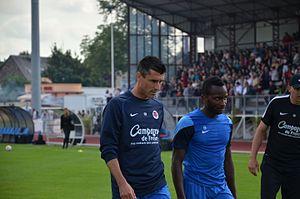
Photographie prise à l'occasion de la rencontre amicale opposant le Stade Malherbe de Caen au Stade rennais, le 9 juillet 2014 au stade Pierre-Comte de Vire. Ici, Julien Féret et Lenny Nangis.
Lenny Nangis, né le 24 mars 1994 à Basse-Terre, est un footballeur français. Il évolue au poste d'attaquant.